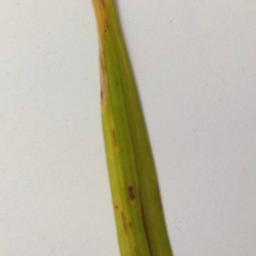
Label: Rice___Leaf_Blast